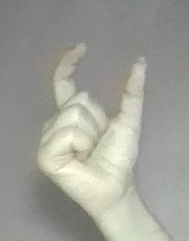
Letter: nun